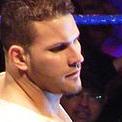
Age: 29